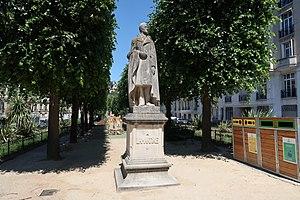
Statue de Lamartine, square Lamartine (Paris, 16e).
Alphonse de Lamartine, de son nom complet Alphonse Marie Louis de Prat de Lamartine, né à Mâcon le 21 octobre 1790 et mort à Paris le 28 février 1869 est un poète, romancier, dramaturge français, ainsi qu'une personnalité politique qui participa à la révolution de 1848 et proclama la Deuxième République. Il est l'une des grandes figures du romantisme en France.